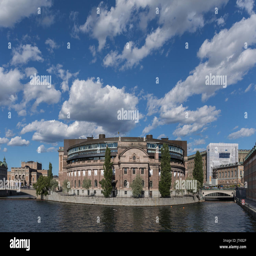
the parliament reflecting in the water on a bright summer 's day with blue skies and white clouds